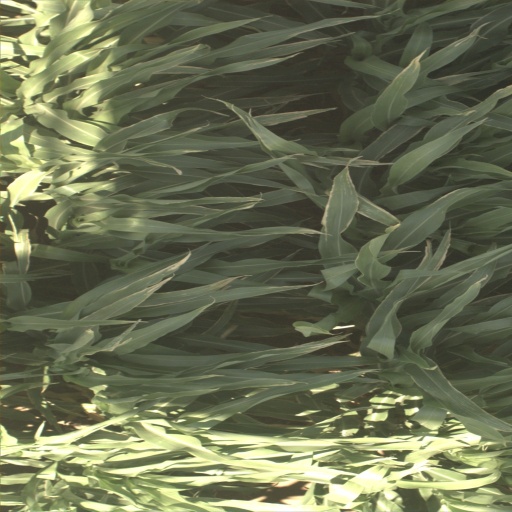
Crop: sorghum